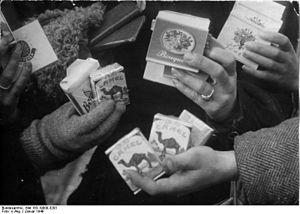
Après l'identification par les médecins allemands du lien entre le tabagisme et le cancer du poumon, se développa un mouvement antitabac sous le Troisième Reich, qui déboucha sur la première campagne antitabac de l'époque contemporaine.